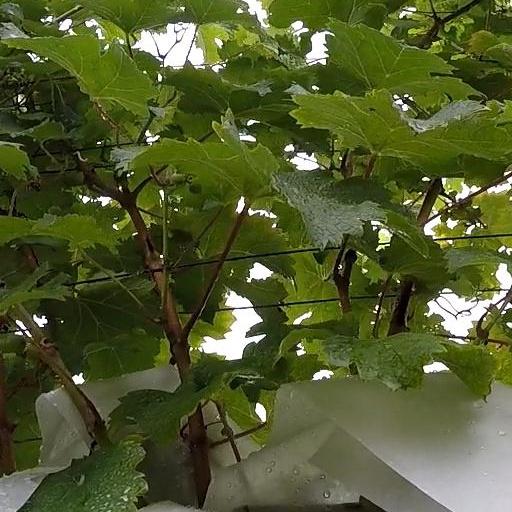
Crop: grape